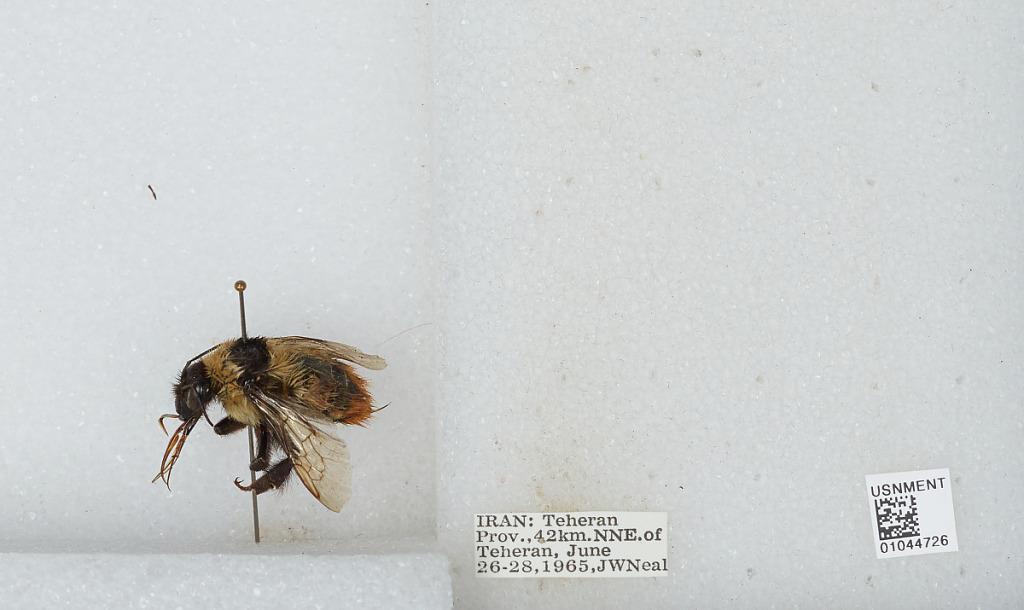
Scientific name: Bombus sp.
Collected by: J. Neal
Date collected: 1965-6-26
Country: Iran
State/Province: Mazandaran
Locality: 42 kilometers North Northeast of Tehran
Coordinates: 36.0762, 51.7922